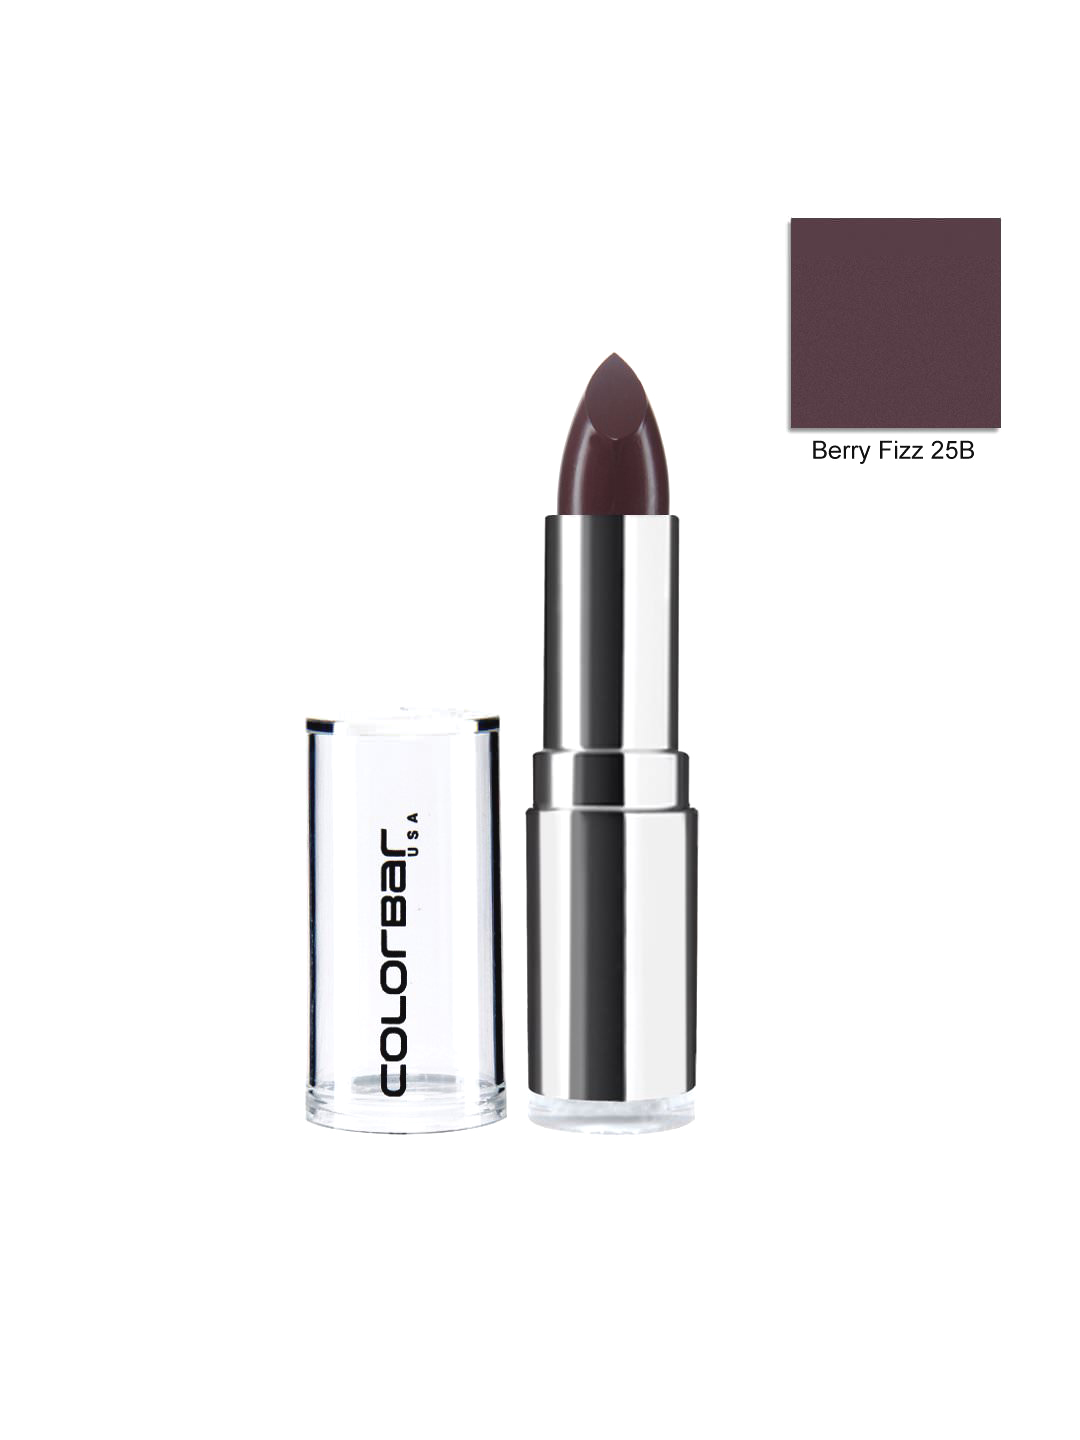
Colorbar Velvet Matte Berry Fizz Lipstick 25B
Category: Personal Care / Lips / Lipstick
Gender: Women
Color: Purple
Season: Spring 2017
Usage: Casual